Loughmoe West

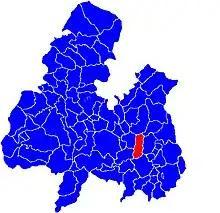
Position of the parish within the civil parishes of north Tipperary

Loughmoe West is a civil parish in County Tipperary, Ireland. It is one of 21 civil parishes in the barony of Eliogarty. The River Suir to the east forms the boundary with the parish of Loughmoe East. The village of Loughmore is situated in the townland of Tinvoher.